FAI rent-a-jet

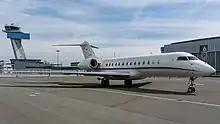
FAI rent-a-jet Bombardier Global Express

FAI rent-a-jet operates Germany’s largest fleet of Bombardier Aircraft which utilised more than 14,000 hours of air time per year. FAI´s fleet of 20 jet aircraft includes five Bombardier Global Express, six Bombardier Challenger 604s, one Challenger 850 and eight Learjet 60 series. FAI runs a 14,000 m carbon neutral FBO.